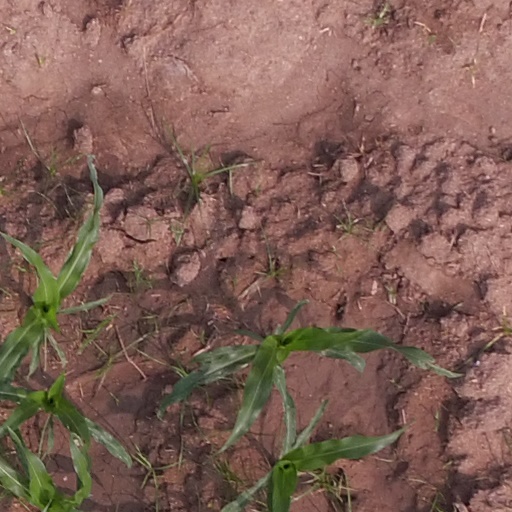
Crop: maize; corn